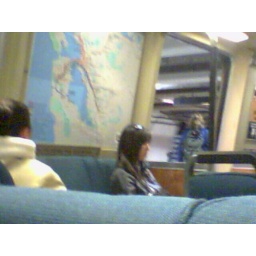
Sad girl in train